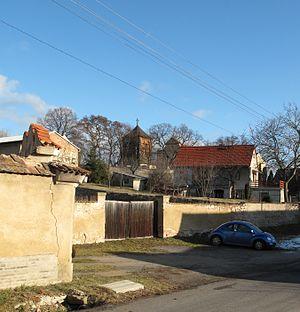
Řisuty est une commune du district de Kladno, dans la région de Bohême-Centrale, en République tchèque. Sa population s'élevait à 364 habitants en 2020.